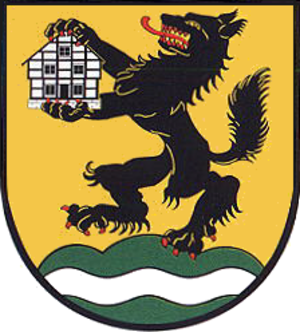
Wolkramshausen est une municipalité allemande du land de Thuringe, dans l'arrondissement de Nordhausen, au centre de l'Allemagne. En 2015, sa population est de 947 habitants.